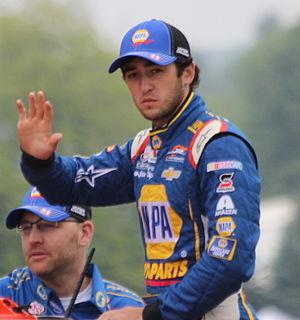
Chase Elliott, de son vrai nom William Clyde Elliott II est un pilote américain de NASCAR né le 28 novembre 1995 à Dawsonville. Il est le fils du champion de NASCAR 1988, Bill Elliott